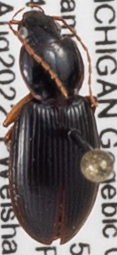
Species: Synuchus impunctatus
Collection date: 2022-08-24
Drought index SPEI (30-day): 0.222
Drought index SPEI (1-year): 0.35
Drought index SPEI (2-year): -0.06